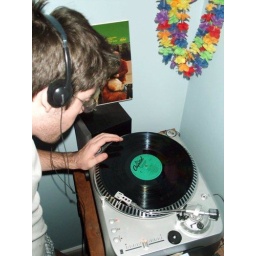
I was listening to my favorite album; pet sounds by the beach boys